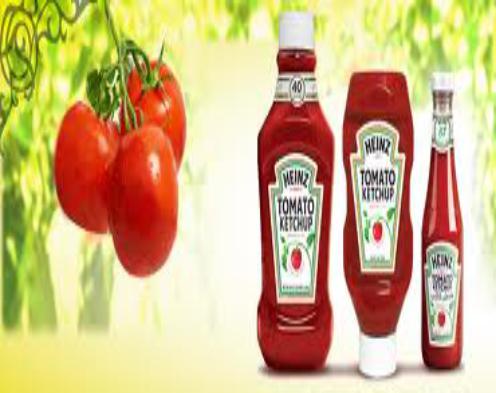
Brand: Heinz Tomato Ketchup
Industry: Food